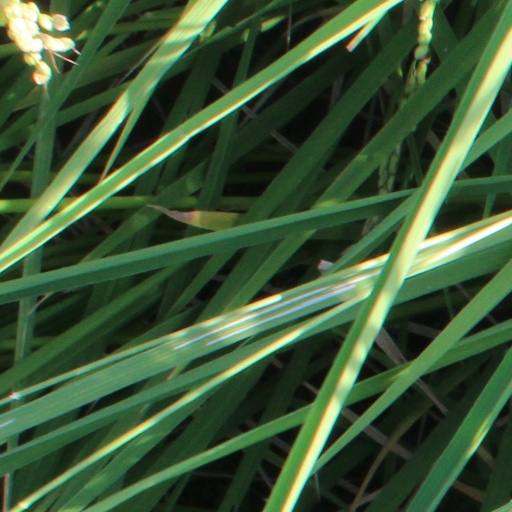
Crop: rice